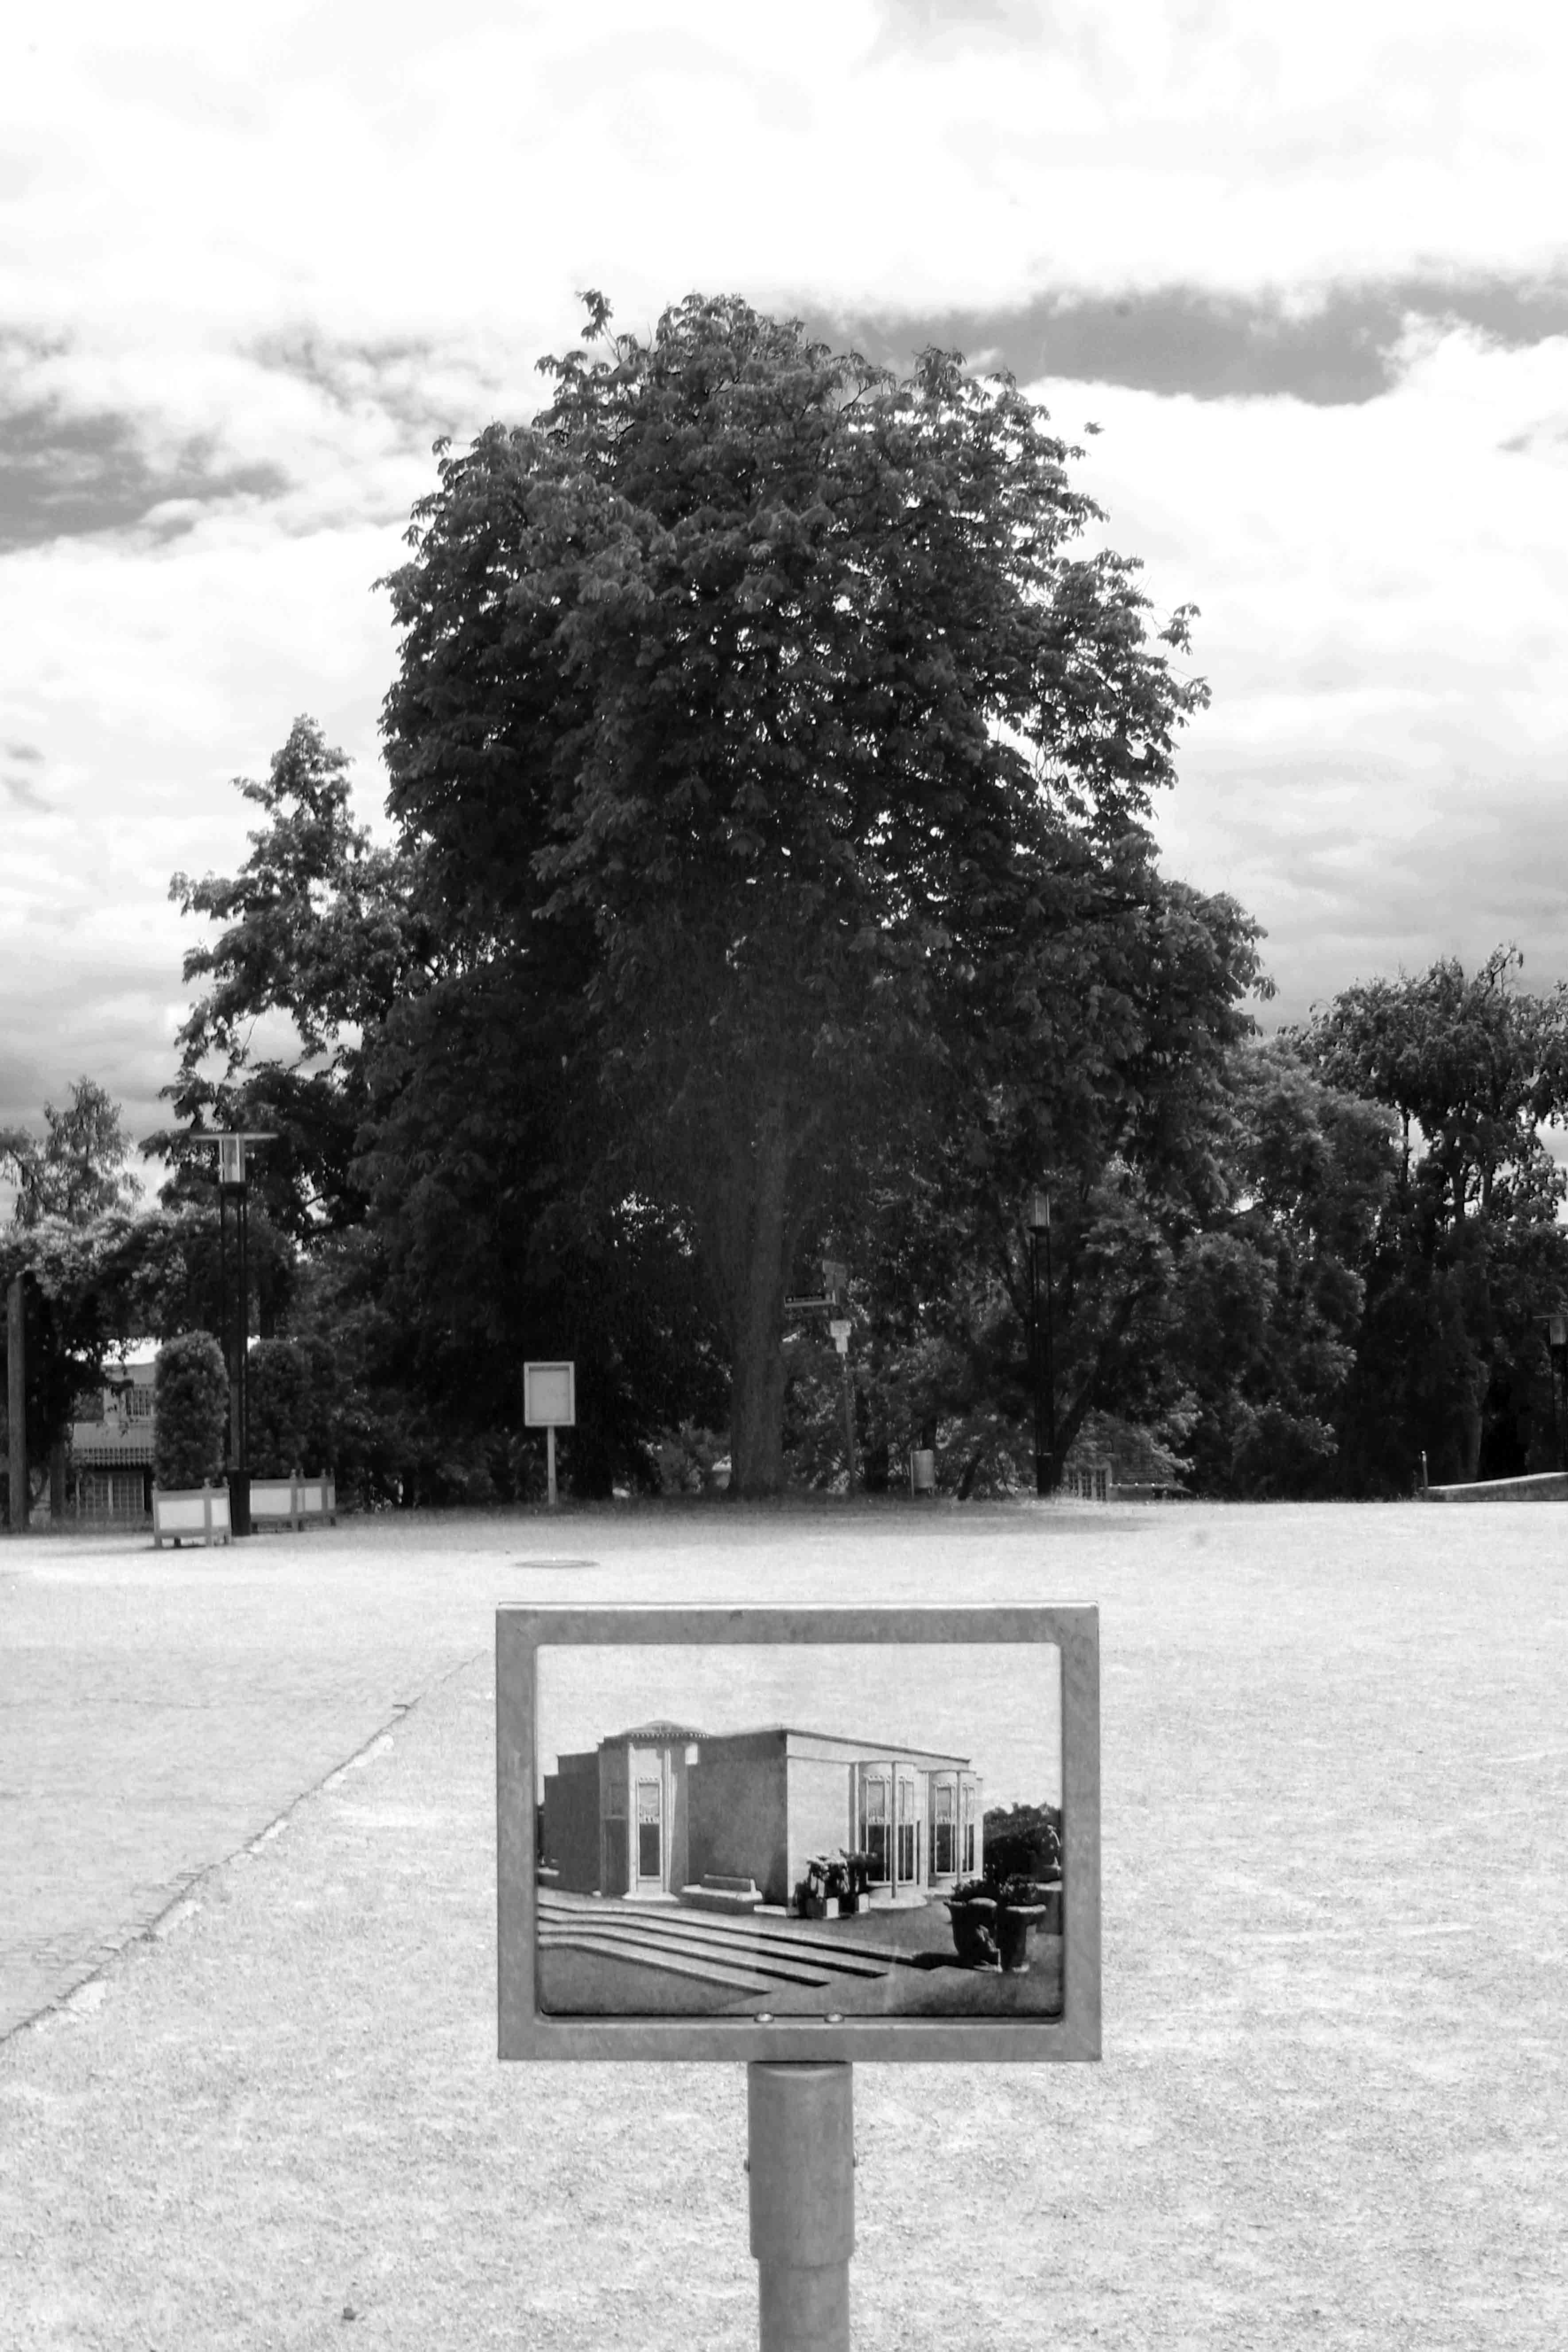
tree, snow, winter, black and white, plant, white, photography, house, museum, weather, black, monochrome, season, bw, blackandwhite, blackwhite, art, artnouveau, photograph, germany, alemania, allemagne, sw, schwarzweiss, schwarzweis, shape, germania, hesse, hassia, hessen, schwarzweissfotografie, schwarzweisfotografie, artmuseum, kunstmuseum, darmstadt, jugendstil, mathildenhhe, mathildenhoehe, artistdistrict, artistscolony, findesicle, modernstyle, monochrome photography, woody plant